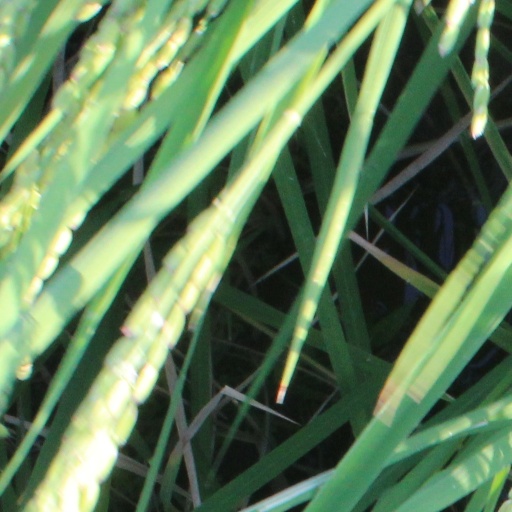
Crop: rice